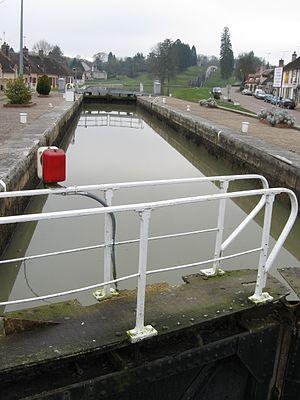
Rogny-les-Sept-Écluses